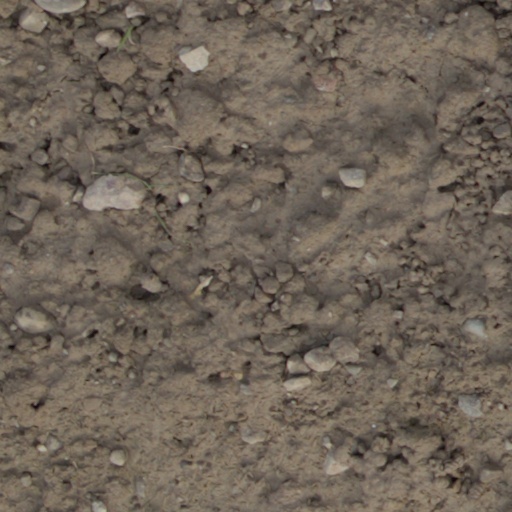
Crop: wheat